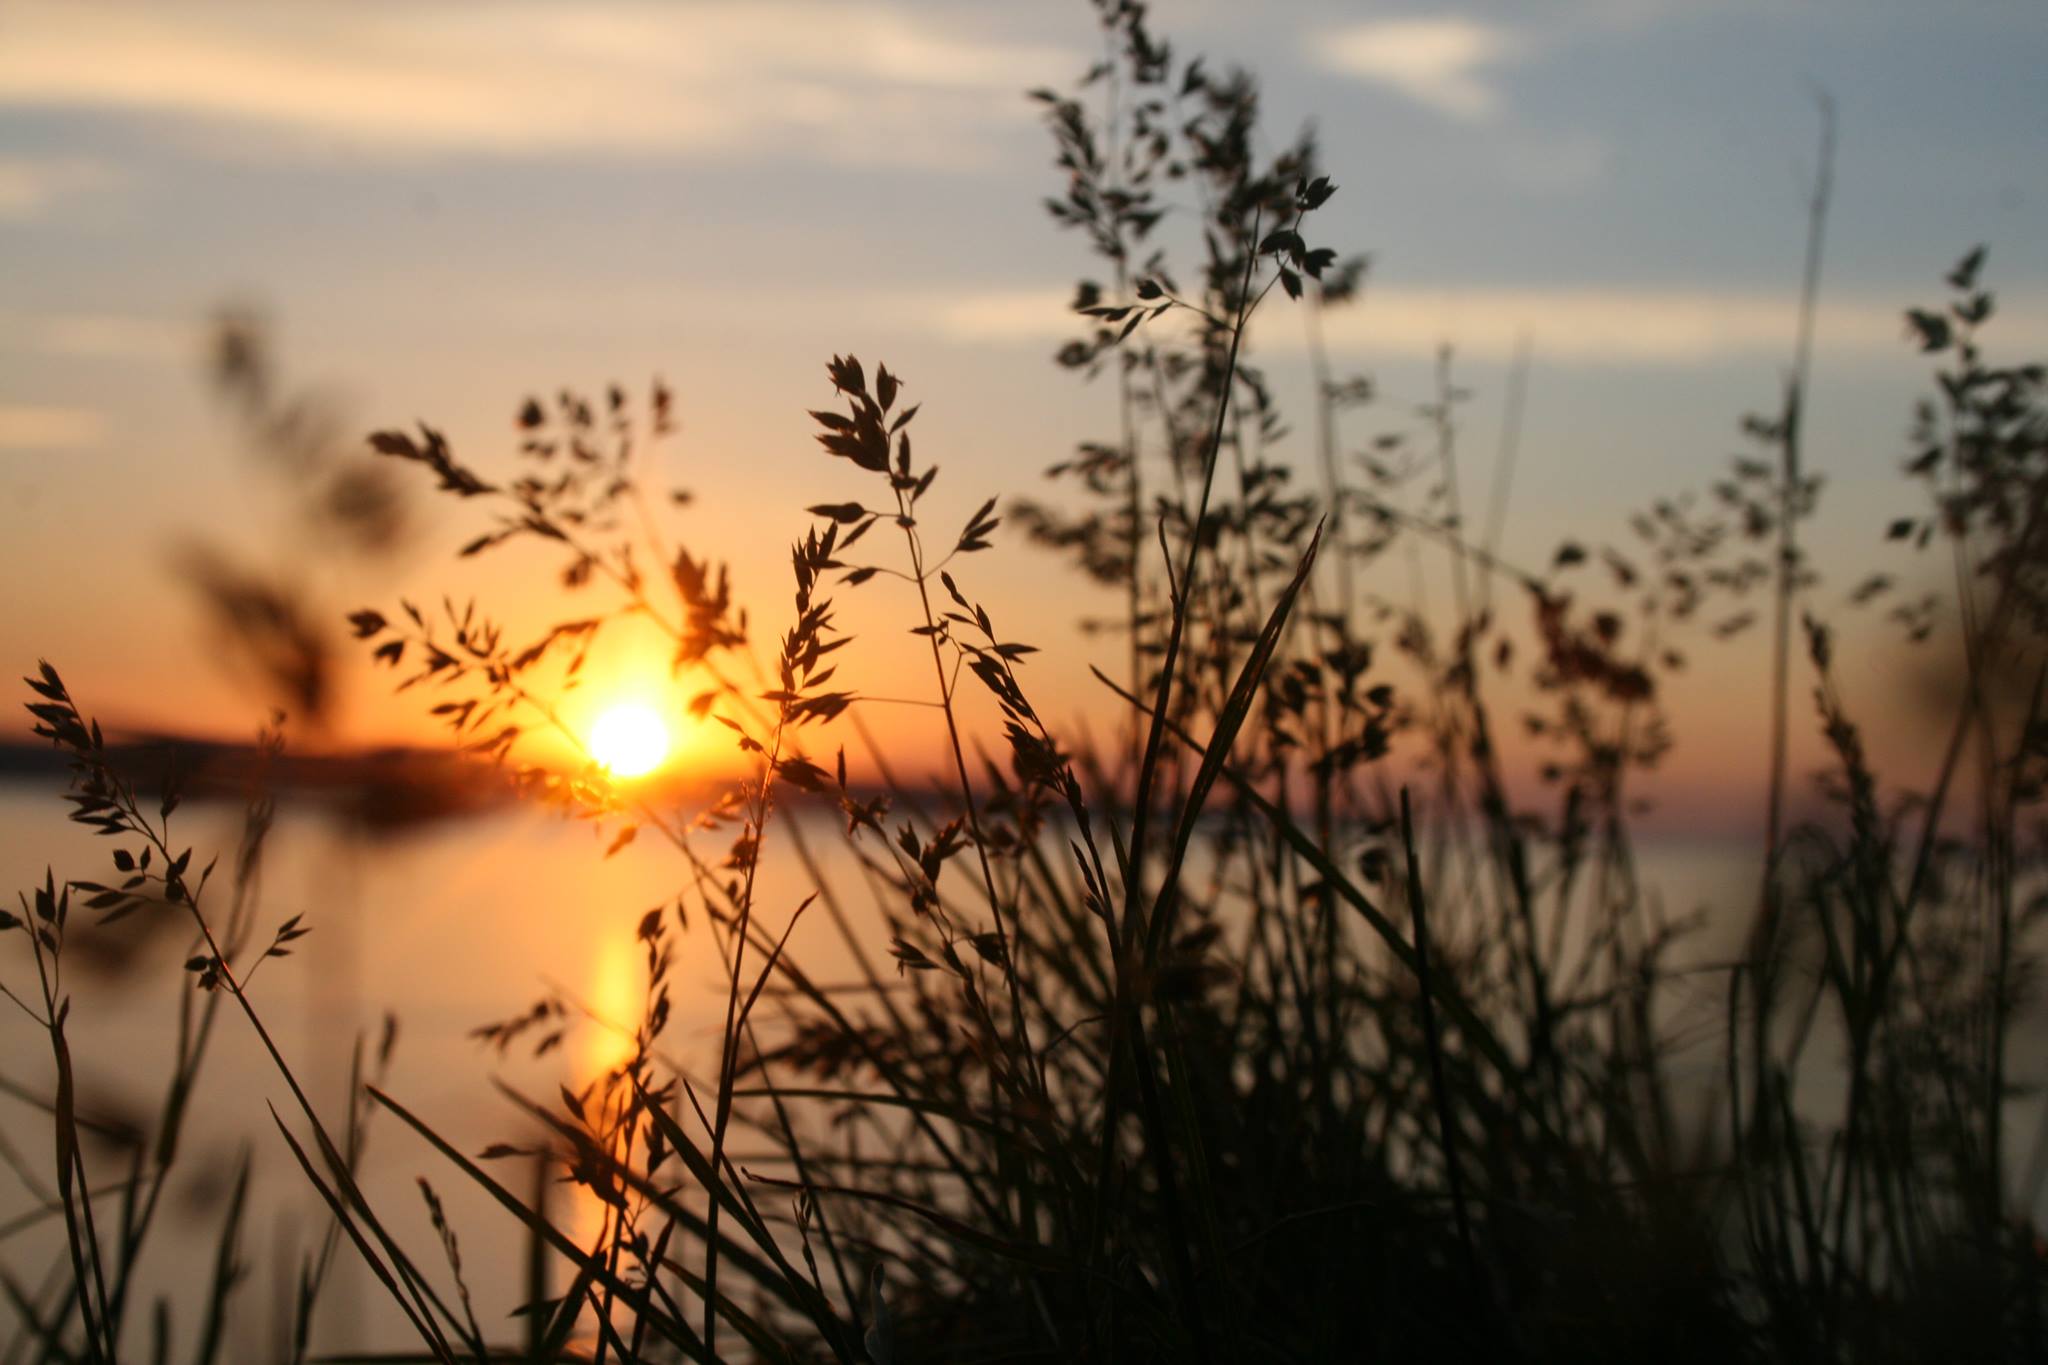
nature, grass, horizon, branch, silhouette, cloud, sky, sun, sunrise, sunset, field, prairie, sunlight, morning, flower, dawn, river, dusk, evening, savanna, plants, leaves, atmospheric phenomenon, grass family